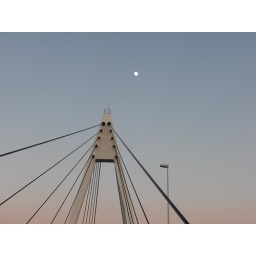
bridge and moon in the sky